Third circle of hell

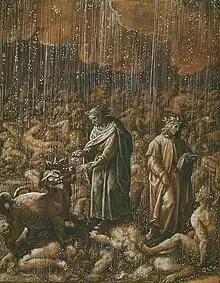
Amid the rain, Dante and Virgil encounter Cerberus, as illustrated by Stradanus

The third circle of hell is depicted in Dante Alighieri's "Inferno", the first part of the 14th-century poem "Divine Comedy". "Inferno" tells the story of Dante's journey through a vision of the Christian hell ordered into nine circles corresponding to classifications of sin; the third circle represents the sin of gluttony, where the souls of the gluttonous are punished in a realm of icy mud.